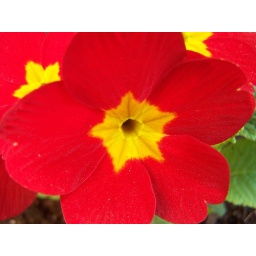
Love the red against the yellow